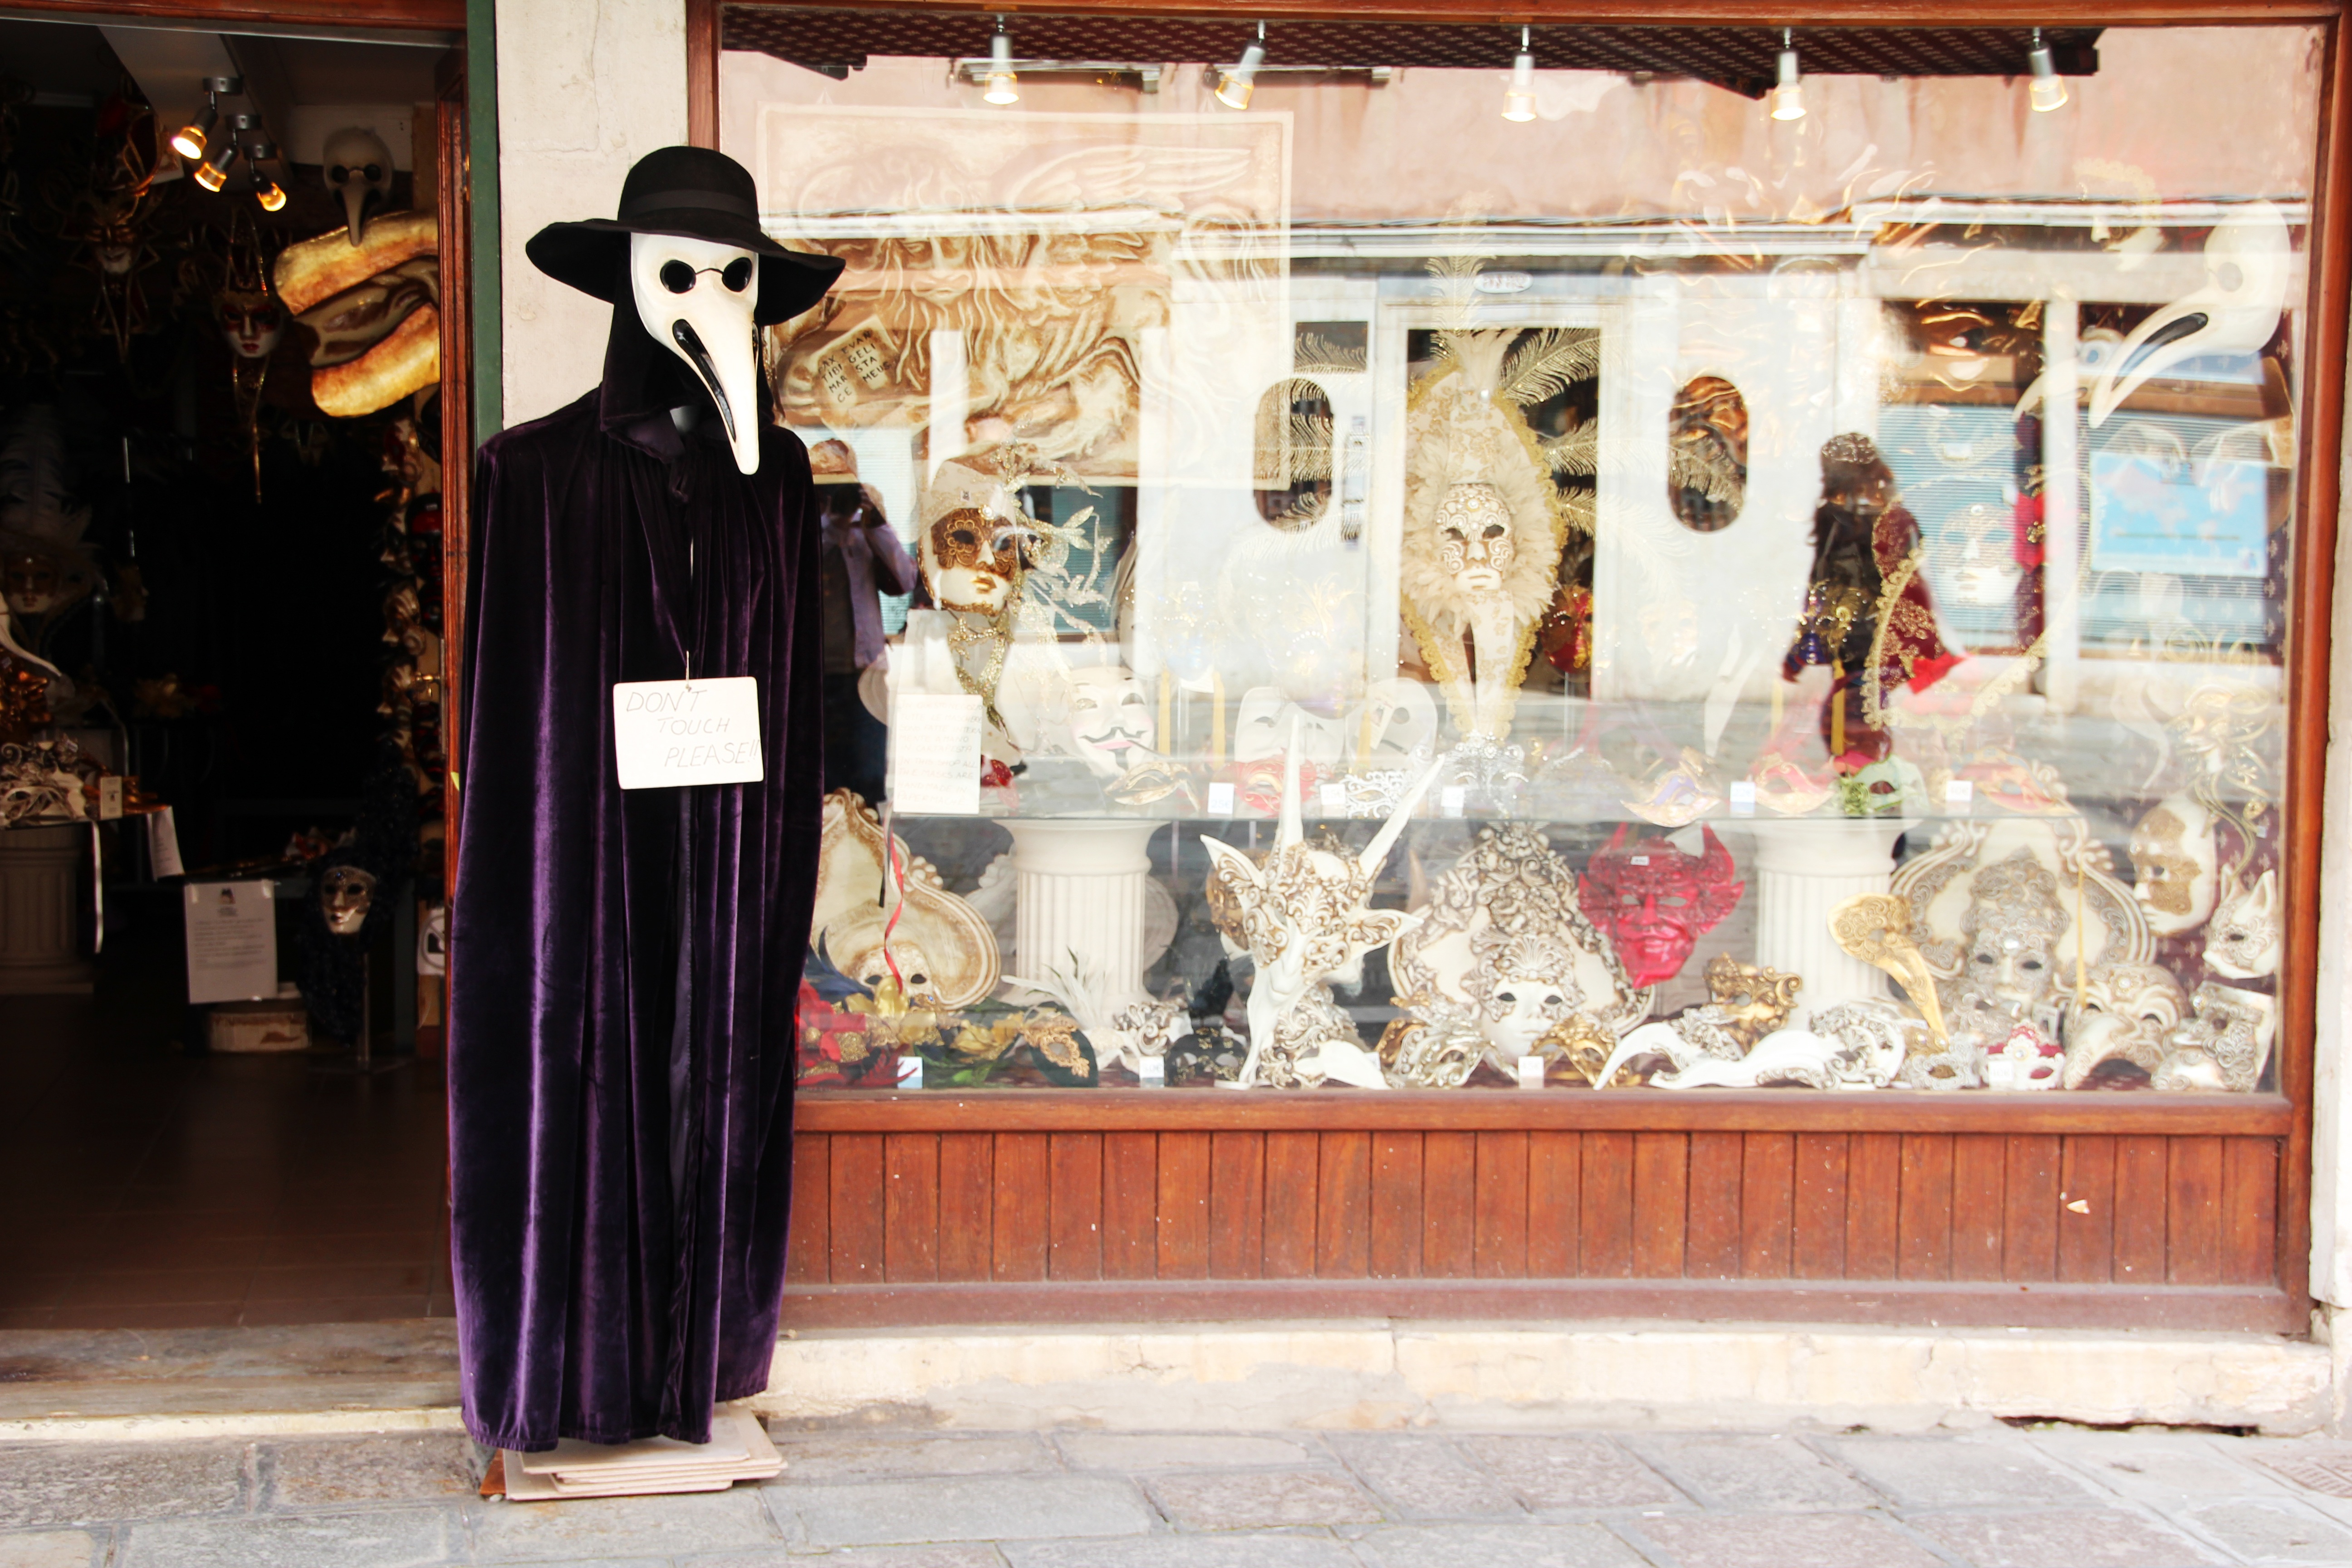
carnival, venice, business, shopping, boutique, art, masks, retail, buy masks, display window